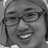
Emotion: happy